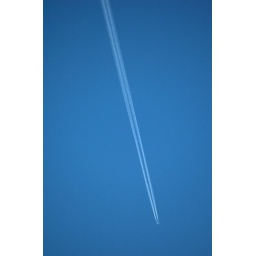
Bullet in the blue sky